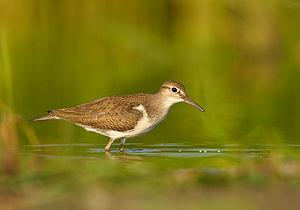
Les Salins-d'Hyères sont une zone de marais salants situés sur les côtes de la mer Méditerranée, sur le territoire de la commune de Hyères, dans le département du Var et de la région Provence-Alpes-Côte d'Azur. Constituant l'un des espaces naturels les plus remarquables du rivage méditerranéen, ils ont été, jusqu'en 1995, utilisés pour la production du sel.